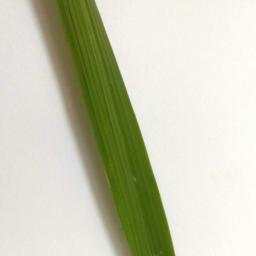
Label: Rice___Healthy